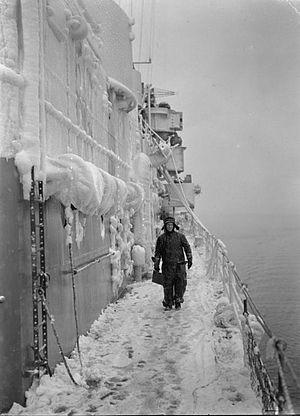
Le HMS Scylla est un croiseur léger de classe Dido en service dans la Royal Navy pendant la Seconde Guerre mondiale.